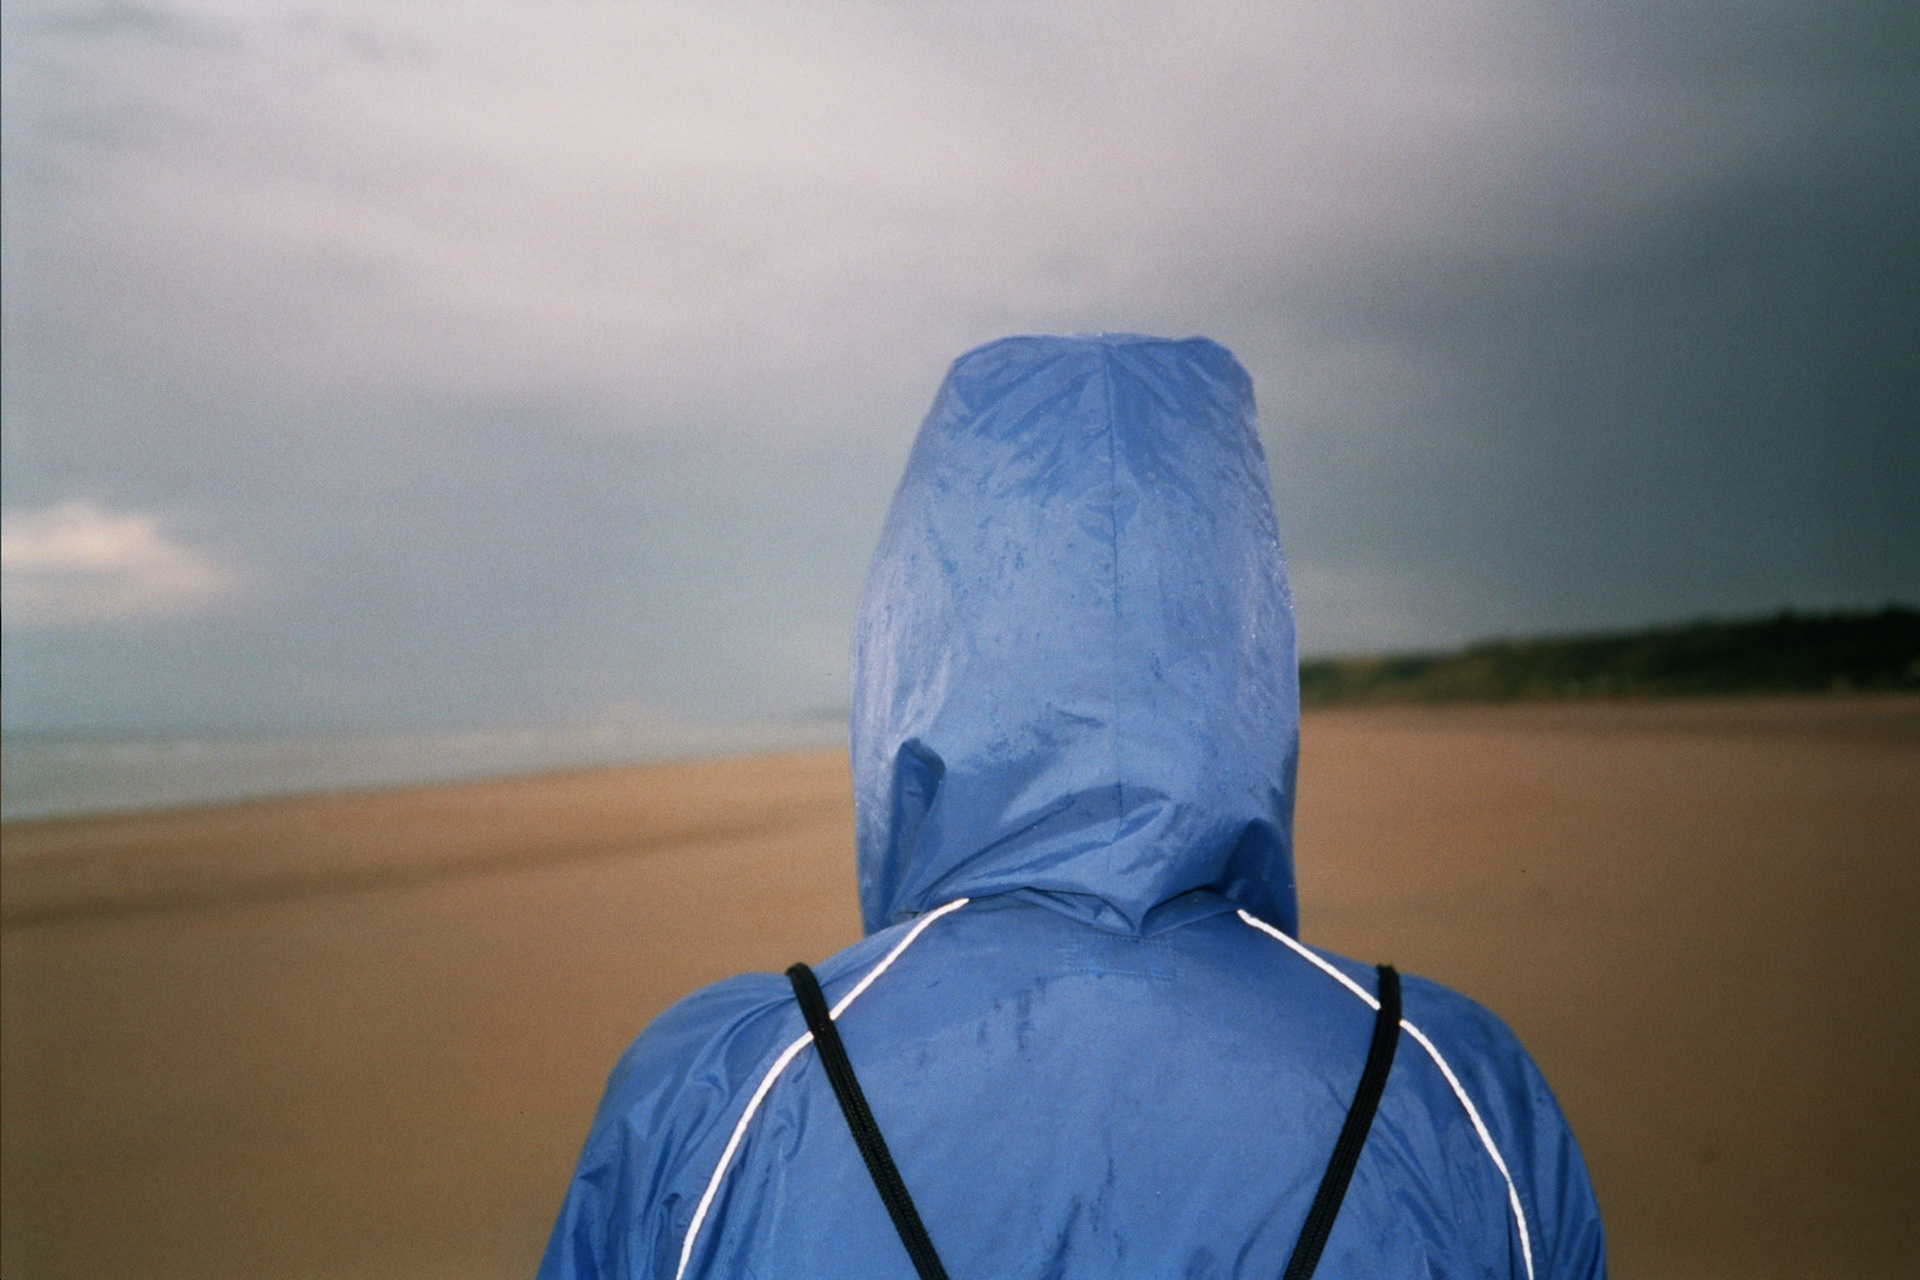
beach, landscape, sea, water, cold, winter, sky, rain, wind, reflection, color, storm, blue, rainy, women, back, costa, atmosphere of earth